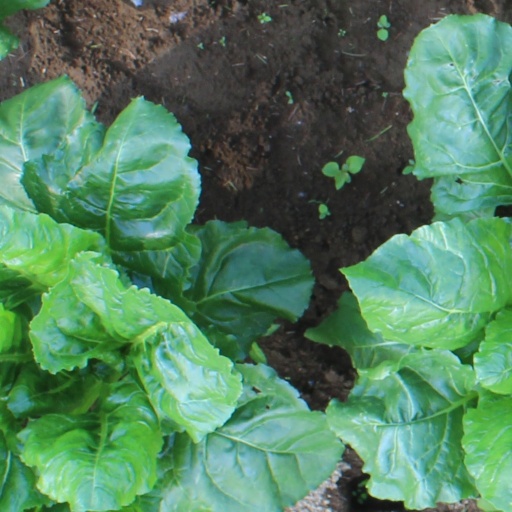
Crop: sugar beet